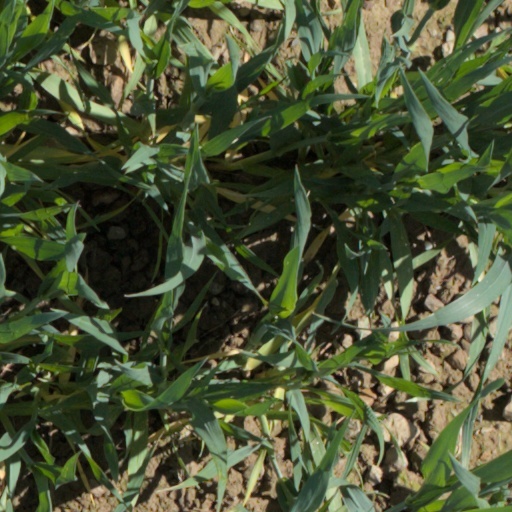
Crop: wheat